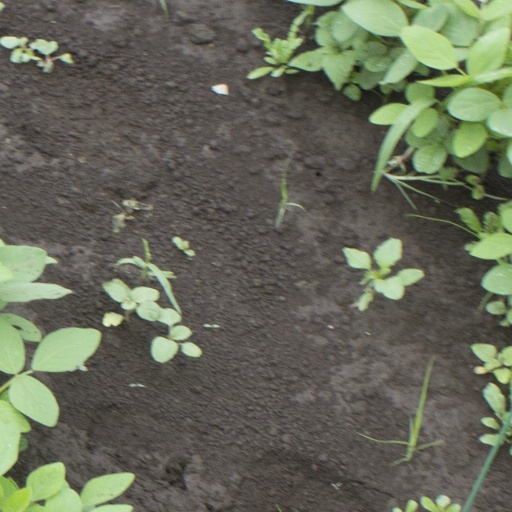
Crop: soybean